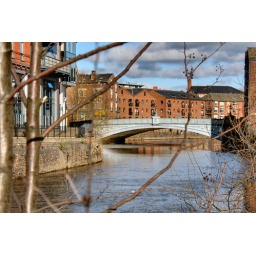
Leeds Bridge is a historic river crossing in Leeds, England. The present cast iron road bridge dates from 1730.